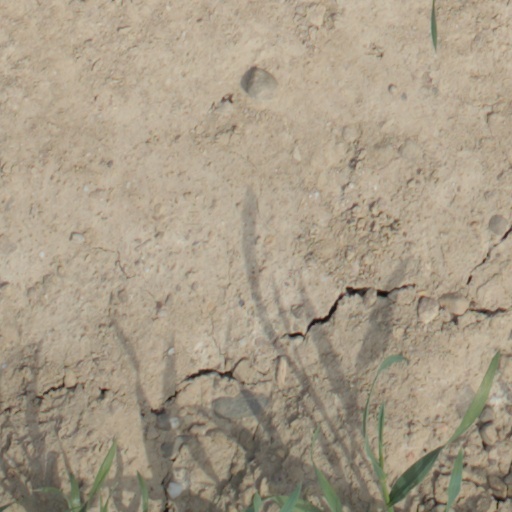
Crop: wheat